Clarence Corner, Woolloongabba

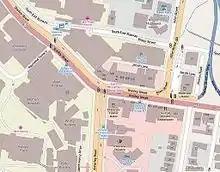
OpenStreetMap - Clarence Corner, 2014

Clarence Corner is the junction of Stanley Street and Annerley Road (formerly Boggo Road) in Woolloongabba/South Brisbane in Brisbane, Queensland, Australia. It gives its name to the local area.